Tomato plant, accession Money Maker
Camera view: tilt-top (135 deg); turntable rotation: 60 degrees
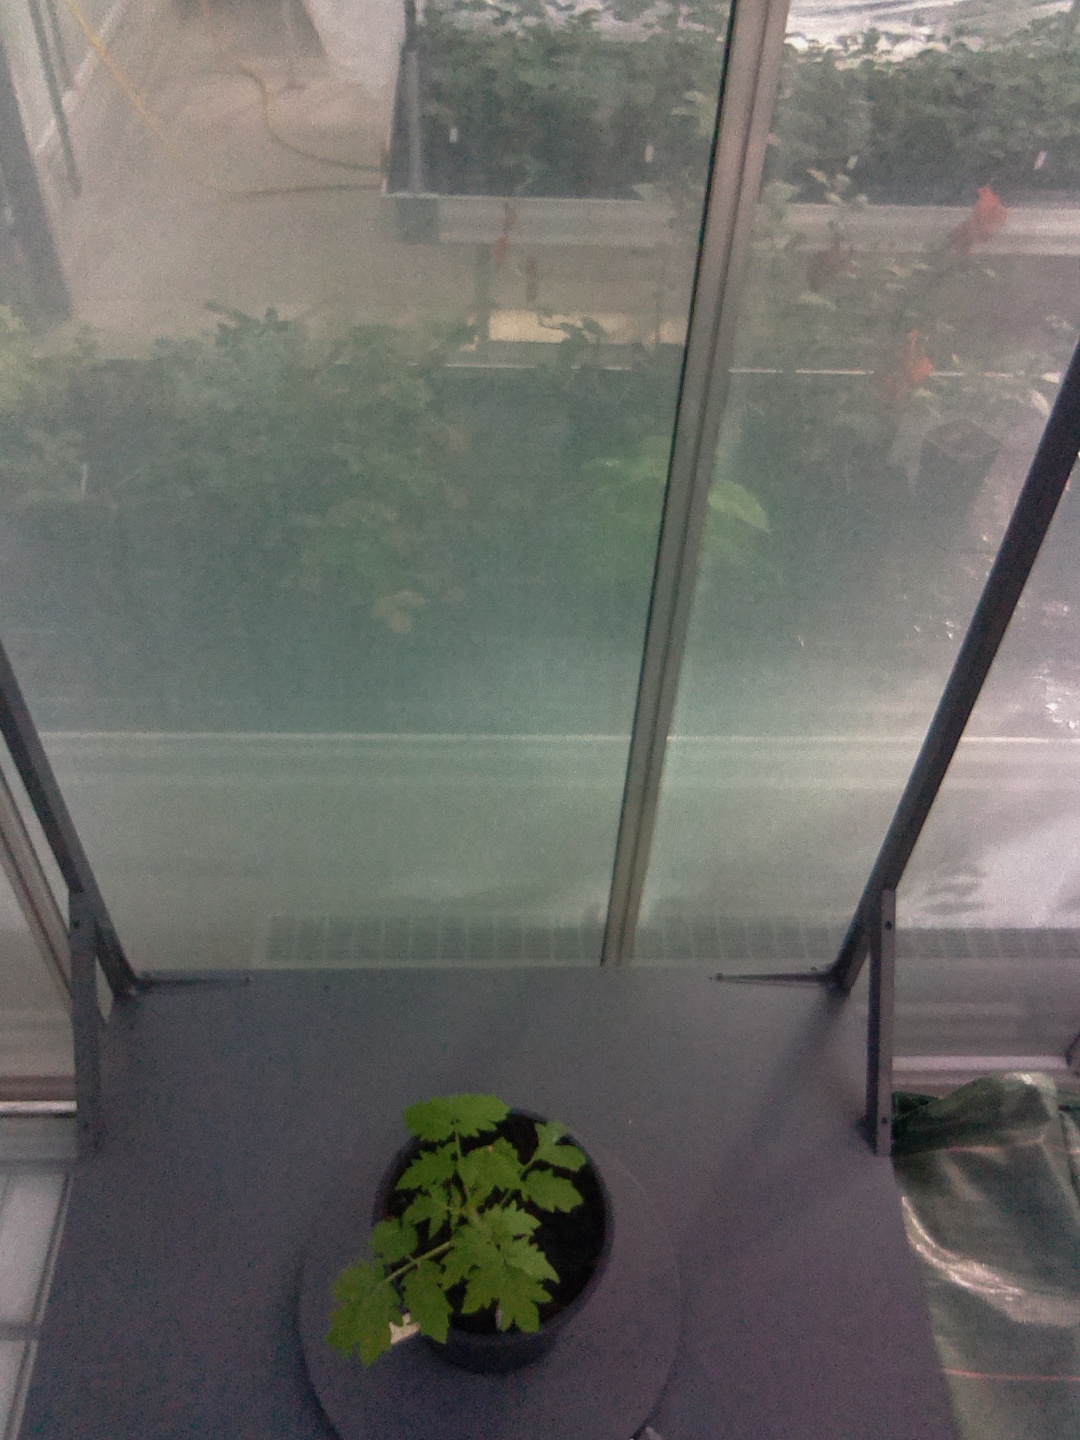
BBCH growth stage 13: 6 of true leaves visible